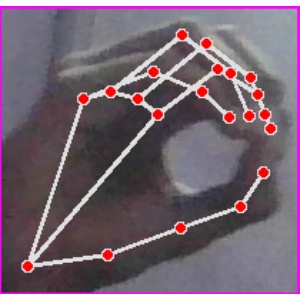
अक्षर: ठ